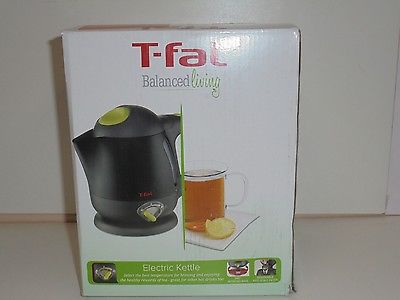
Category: kettle